Yavapai

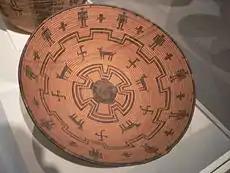
An early 20th-century Yavapai basket bowl woven of willow and reed

The Yavapai are a Native American tribe in Arizona. Their Yavapai language belongs to the Upland Yuman branch of the proposed Hokan language family.